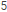
Number: 5